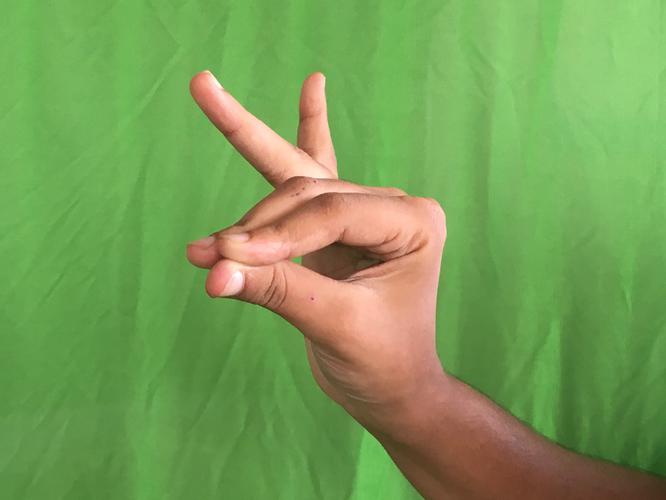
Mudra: Katakamukha_1
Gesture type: single_hand